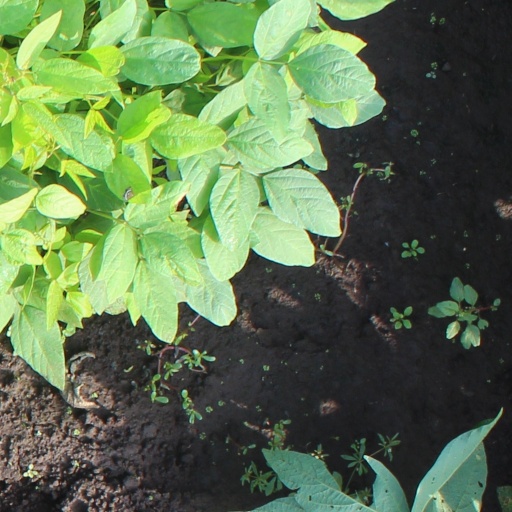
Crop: soybean